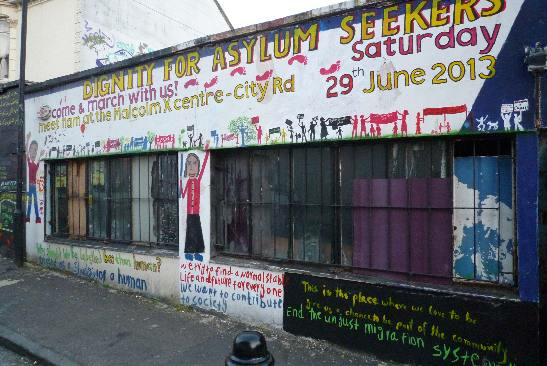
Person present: No